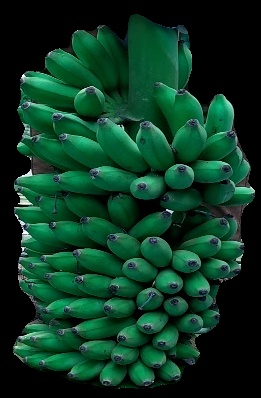
Variety: elakki-bale
Grade: grade1